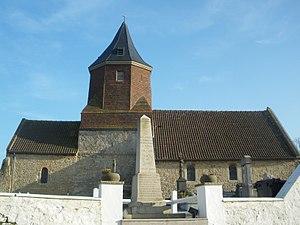
Vue de l'église Saint-Léger de Leulinghen-Bernes.
Leulinghen-Bernes est une commune française située dans le département du Pas-de-Calais en région Hauts-de-France. Elle est située à mi-distance entre Boulogne-sur-Mer et Calais. Elle est répertoriée parmi les plus jeunes du canton de Marquise, avec 30,7 % de sa population âgée de moins de 20 ans.